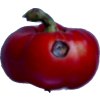
Label: red_pepper